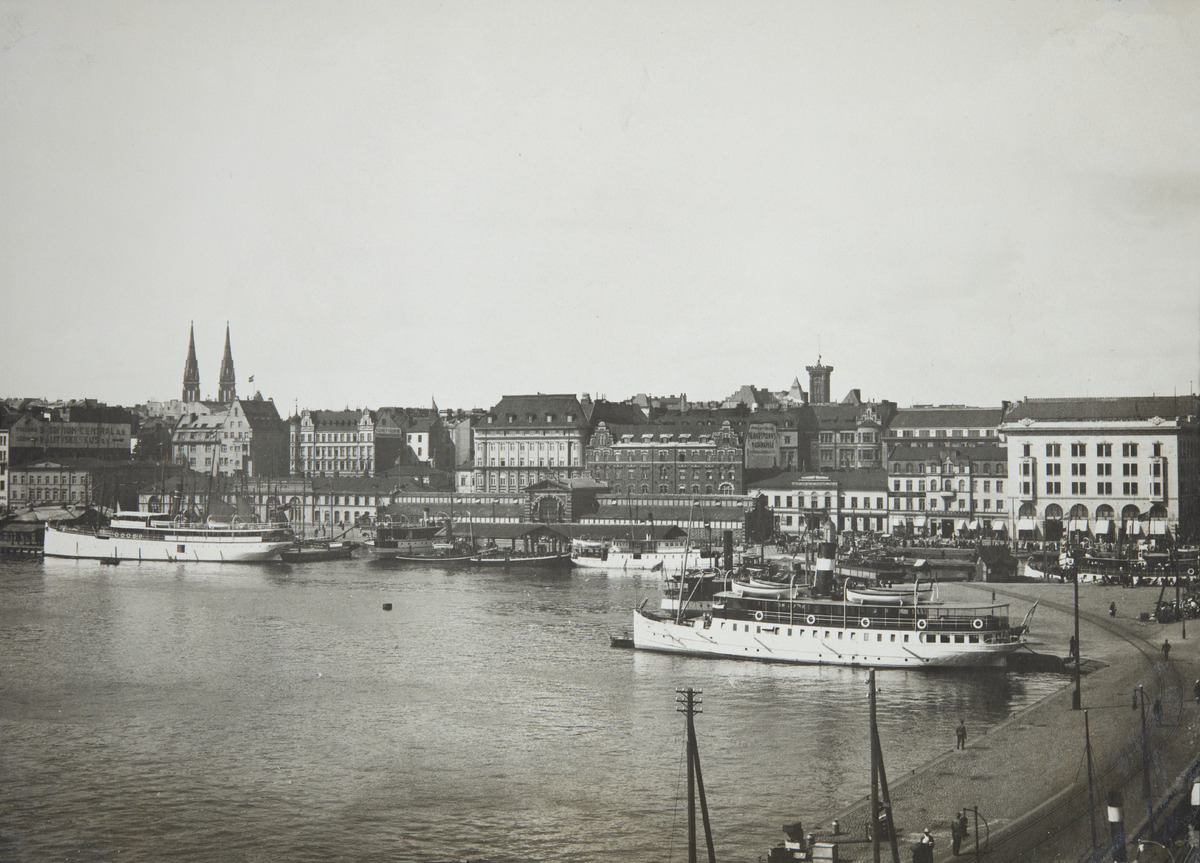
Näkymä Eteläsatamaan Katajanokalta.
sisällön kuvaus: Laivoja kiinnittyneenä Eteläsataman laitureihin, lähimpänä s/s Borgå Keisarinkarin laiturissa (nyk. Keisarinluodonlaituri). Taaempana s/s Ilma ja muita laivoja Pohjoisessa ja Eteläisessä laiturihaarassa (nyk. Lyypekinlaituri ja
Pakkahuoneenlaituri). Taustalla Läntisen Rantakadun (nyk. Eteläranta) ja Unioninkadun talorivistöä sekä pääpaloaseman (nyk. Erottajan pelastusasema) ja Johanneksen kirkon tornit. Kuva otettu Norrménin talon luota Katajanokalta. mustavalkoinen
Kuvaaja: Grönlund, Arthur, valokuvaaja
Ajankohta: kuvausaika 1910 -luku
Paikka: Suomi, Uusimaa, Helsinki, Kaartinkaupunki Helsinki, Eteläsatama. Keisarinluodonlaituri. Lyypekinlaituri. Pakkahuoneenlaituri
Aiheet: satamat, laiturit, laivat, höyrylaivat, hinaajat, veneet, soutuveneet, pelastusveneet, rakennukset, kivirakennukset, kerrostalot, tornit, kauppahallit